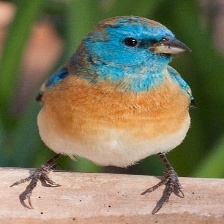
Species: LAZULI BUNTING
Scientific name: PASSERINA AMOENA
ImageNet parent category: indigo_bunting